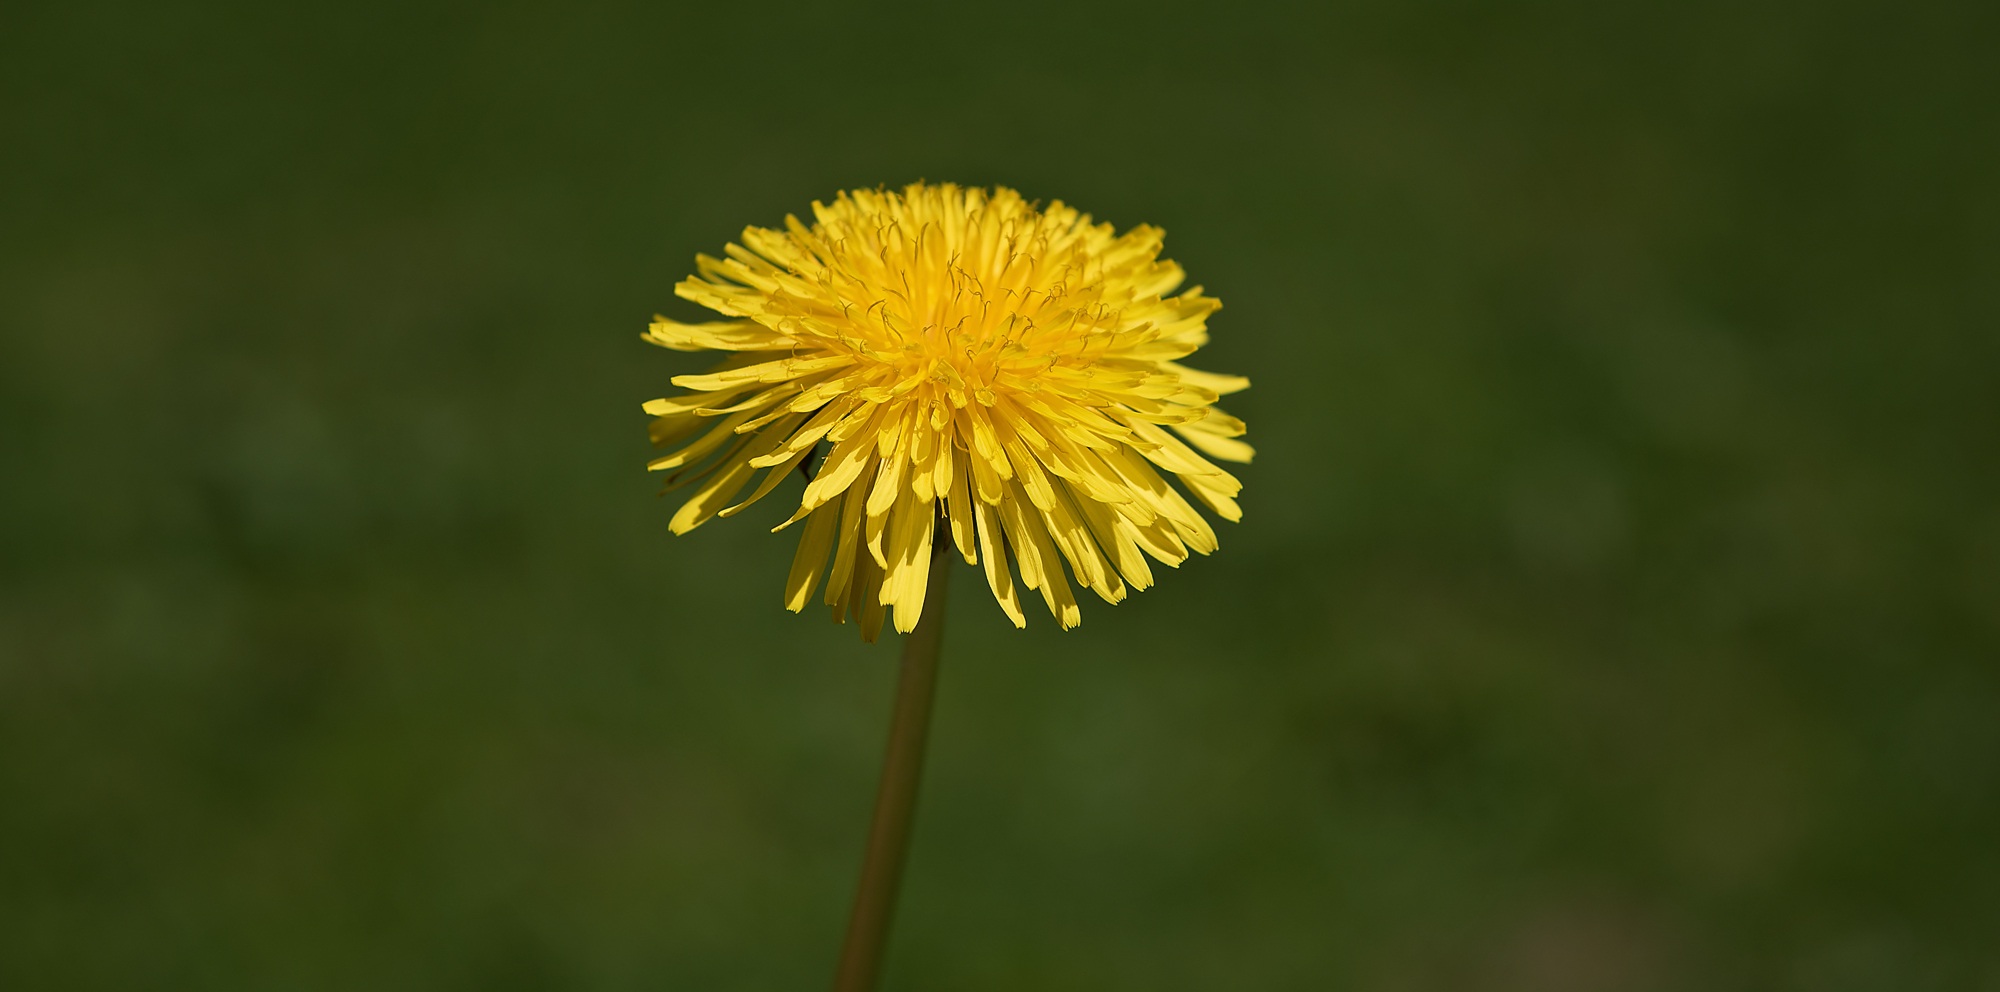
nature, blossom, plant, field, meadow, dandelion, prairie, flower, petal, bloom, botany, yellow, close, flora, wildflower, close up, pointed flower, macro photography, flowering plant, daisy family, plant stem, land plant